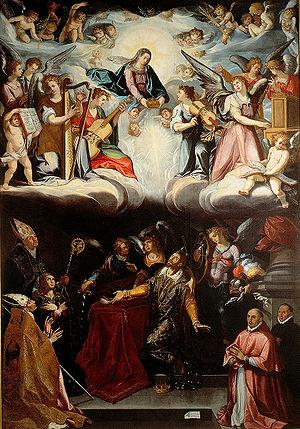
Juan de Uceda Castroverde est un peintre espagnol né à Séville en 1570 et mort dans la même ville le 26 novembre 1631.